Golda Meir

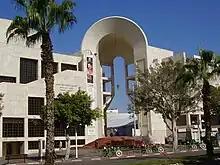
Facade of the Golda Meir Center for the Performing Arts – home to the Israeli Opera and the Cameri Theater, Tel Aviv

Meir's story has been the subject of many fictionalized portrayals. In 1977, Anne Bancroft played Meir in William Gibson's Broadway play "Golda". The Australian actress Judy Davis played a young Meir in the television film "A Woman Called Golda" (1982), opposite Leonard Nimoy. Ingrid Bergman played the older Meir in the same film. Actress Colleen Dewhurst portrayed Meir in the 1986 TV movie "Sword of Gideon".